FS Class E.412

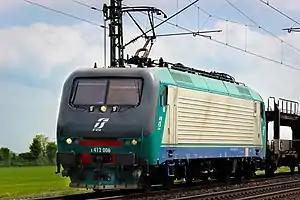

The E.412 class (factory name 112E) is a batch of multi-role electric locomotives built for the mountain lines, particularly for the northern Italian lines of the Brenner pass. They are known as "Brenner" locomotives (also shortened to "Brennerlok", "-lok" as German shorthand for locomotive). 28 units from both the groups have been acquired by Trenitalia, as part of a process of simplifying rail operation between Italy, Switzerland, Austria and Germany. The locomotives are qualified for running on French rails, too, making the E.412s potentially fit for service on most European lines except the high-speed rail lines.